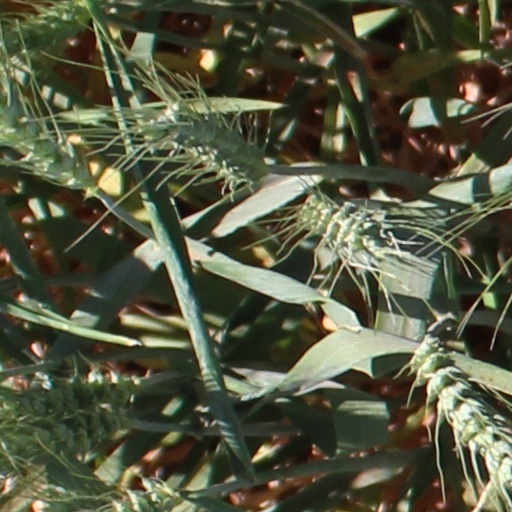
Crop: wheat